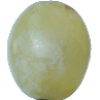
Label: Grape White 1